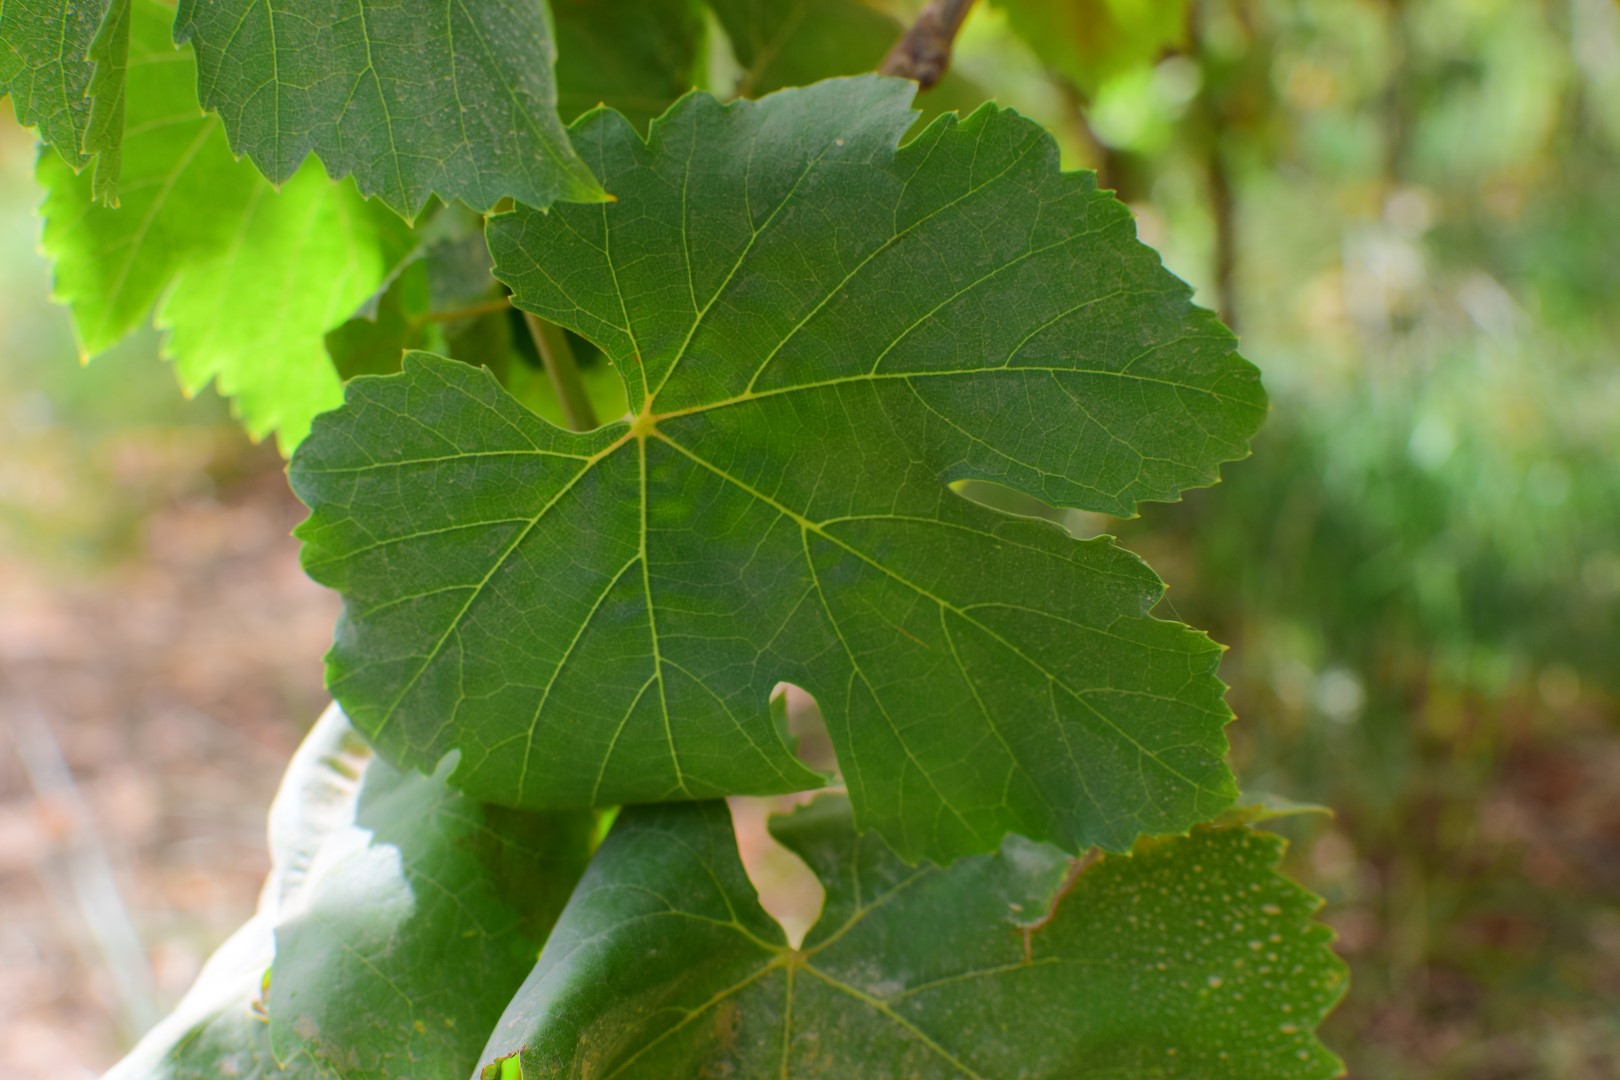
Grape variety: Thompson Seedless